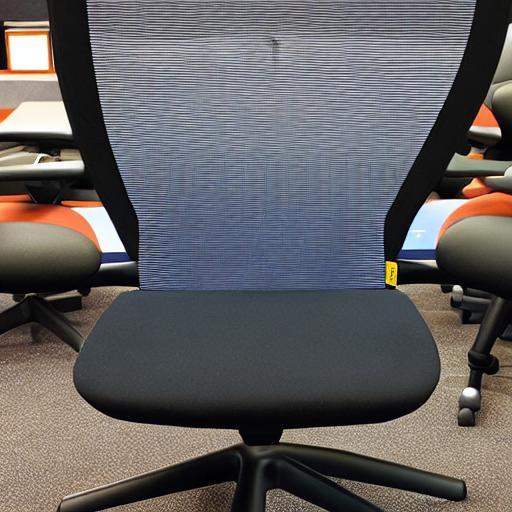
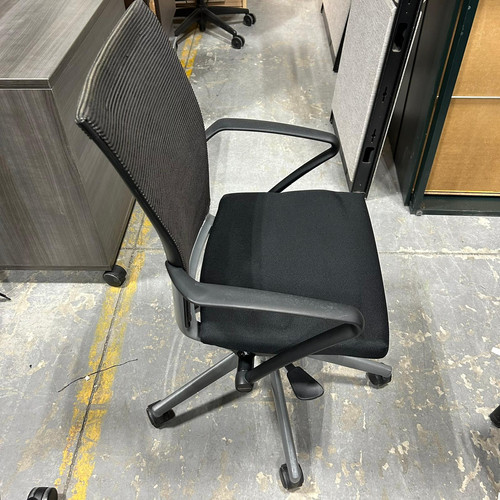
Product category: items_chair
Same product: no